Claudio Santamaria

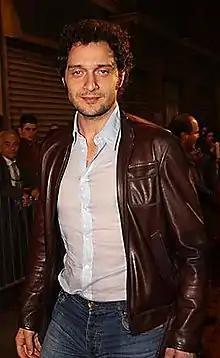
Santamaria in 2008

Claudio Santamaria Ferraro (born 22 July 1974) is an Italian actor. In 2016, he was awarded the David di Donatello for Best Actor award for portraying the superhero Enzo "Jeeg" Ceccotti in "They Call Me Jeeg".